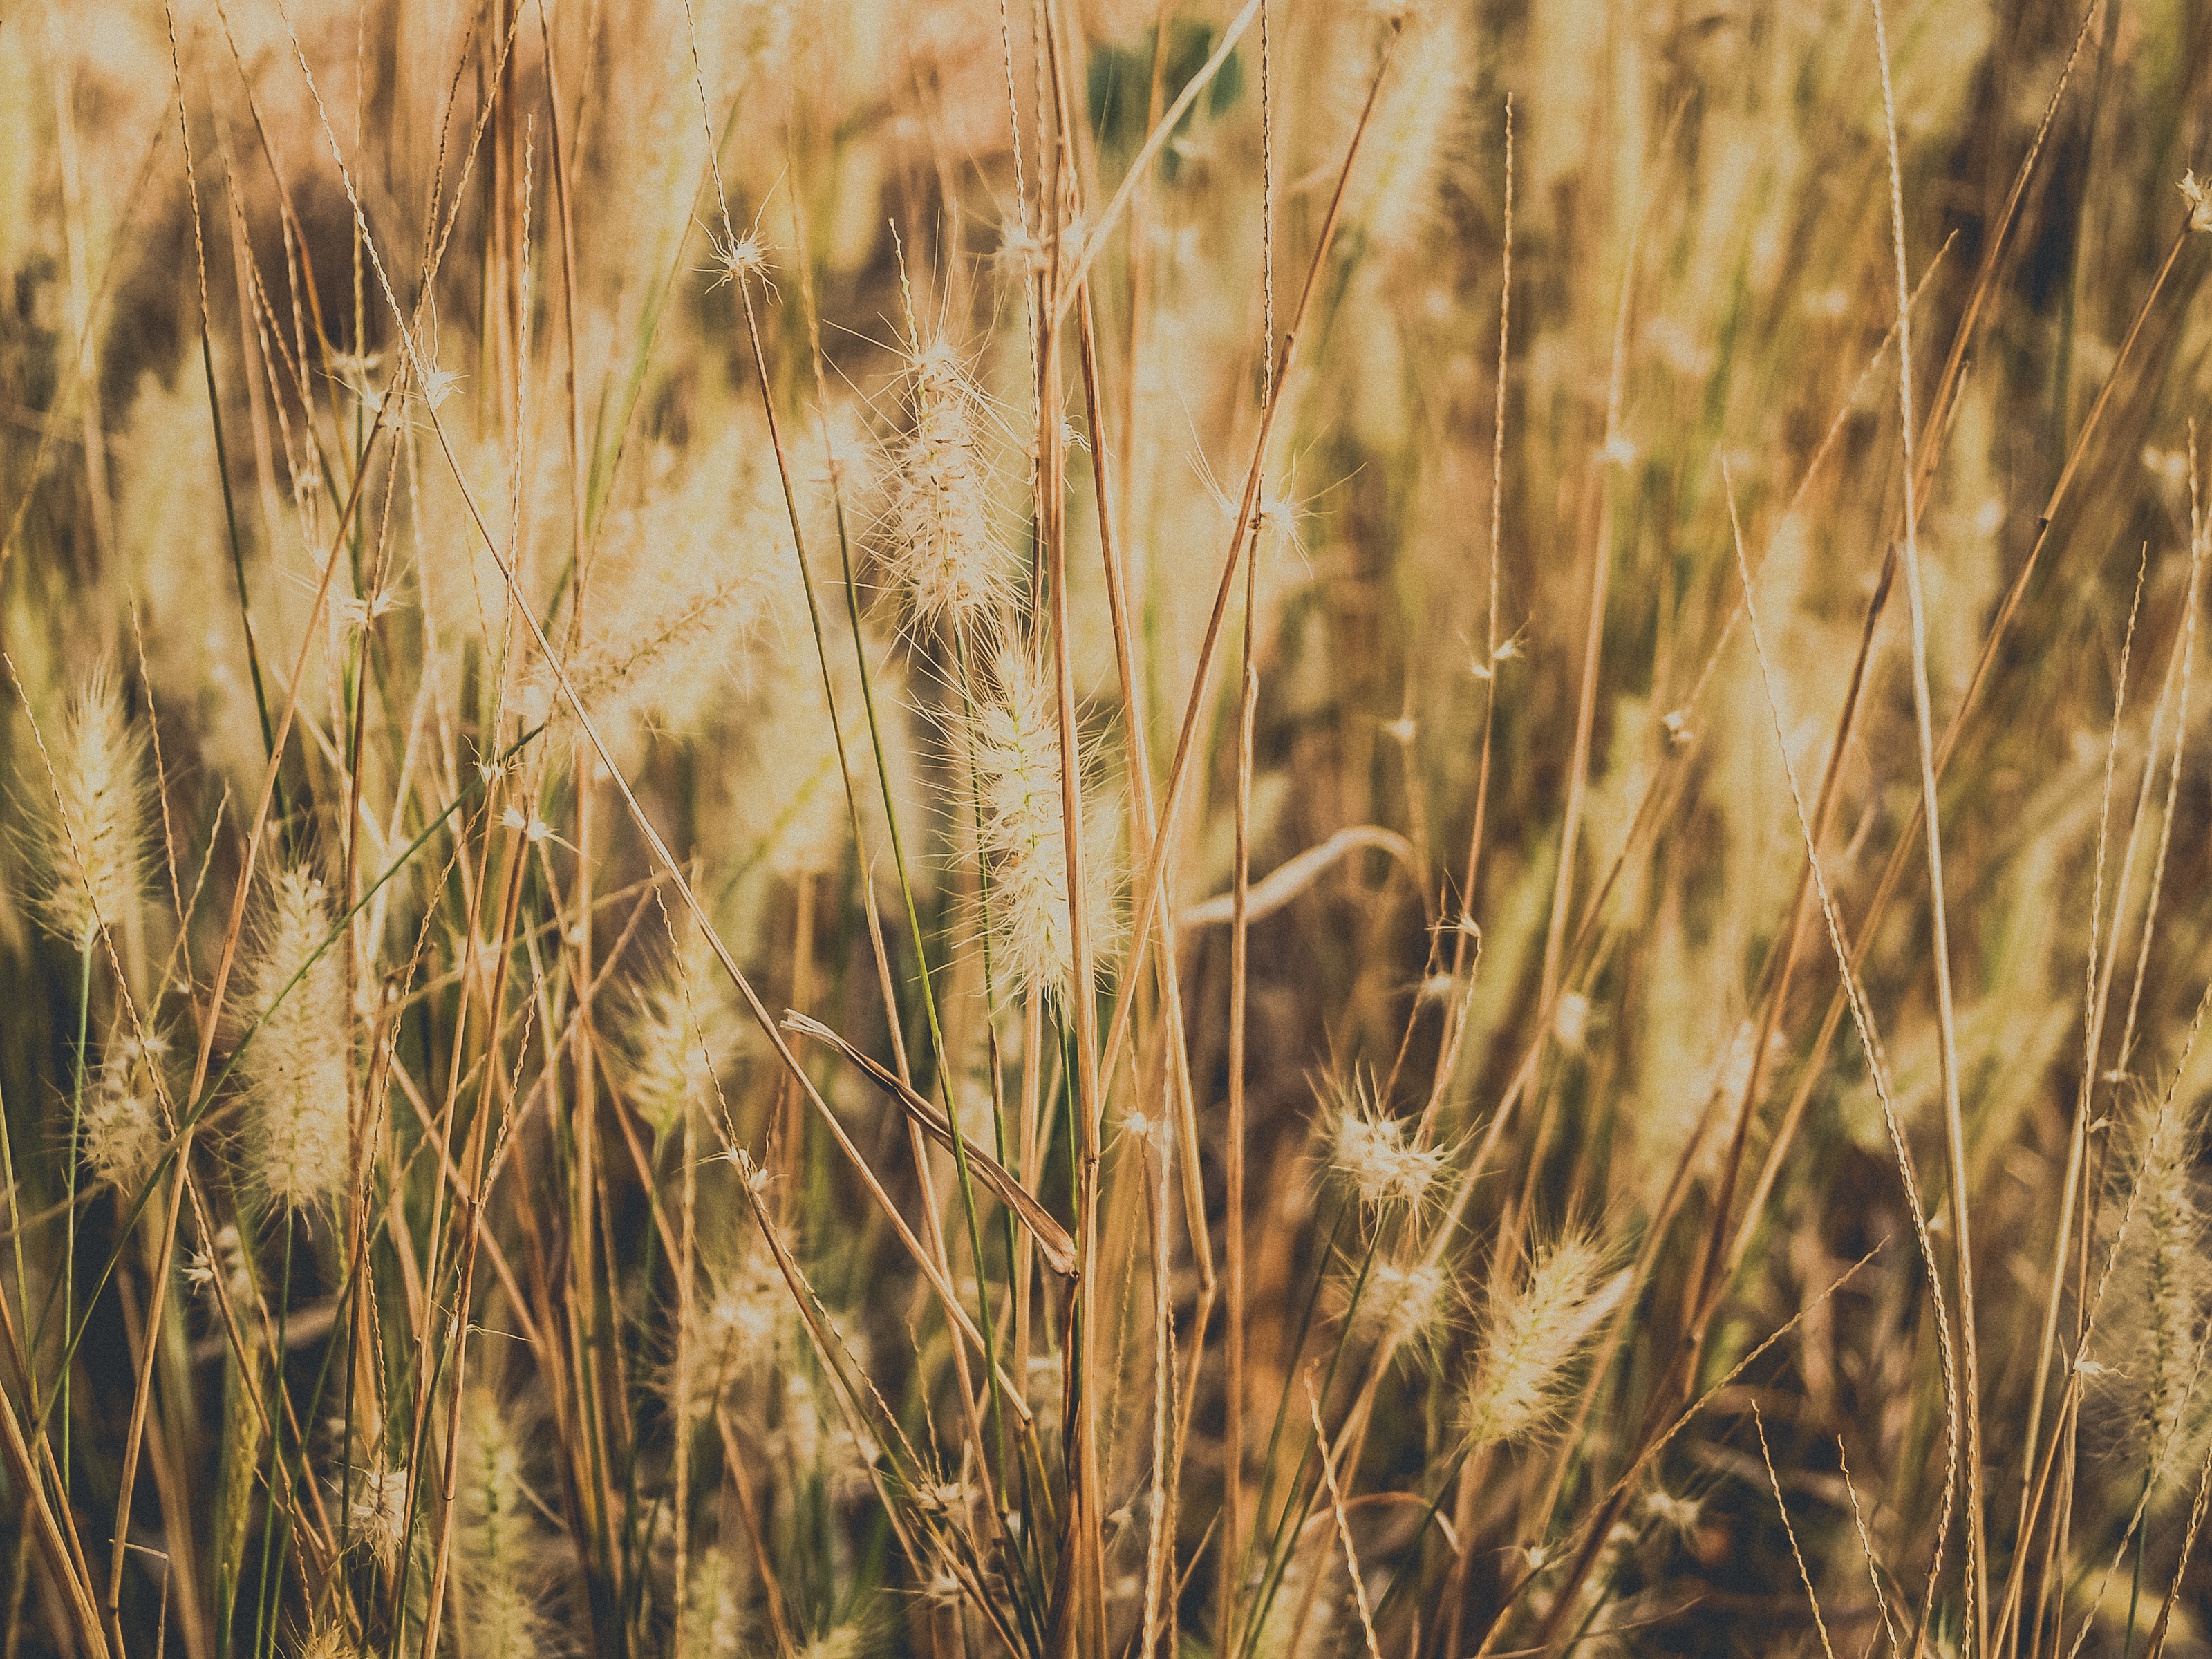
abstract, background, beautiful, beauty, bloom, blurred, botany, bright, closeup, color, detail, environment, evening, field, flora, flower, forest, fresh, garden, grass, grassland, green, grow, lawn, leaf, light, many, meadow, morning, nature, outdoor, pattern, petal, plant, pretty, relax, season, seasonal, small, soft, spring, stem, summer, wild, yard, yellow, grass family, barley, phragmites, food grain, grain, wildlife, rye, poales, sunlight, wheat, plant stem, prairie, straw, hordeum, cereal, crop, wood, agriculture, dinkel wheat, einkorn wheat